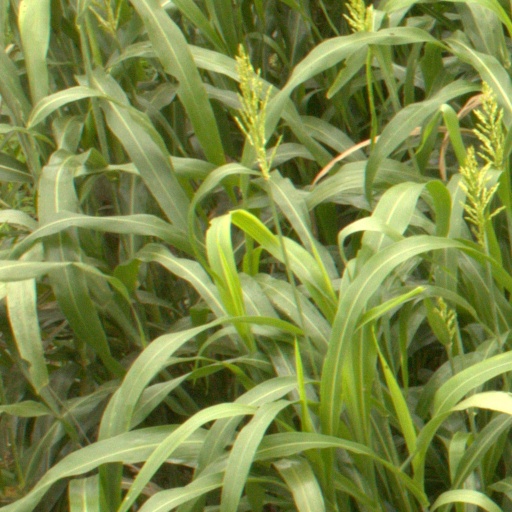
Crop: sorghum